Hans Urs von Balthasar

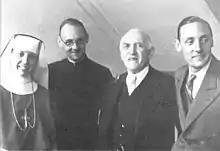
Balthasar (second from left) with his sister, father, and brother

After two years as a Jesuit novice, he studied philosophy at Pullach, near Munich, where he came into contact with Erich Przywara, who formed him in Scholasticism and whose work on the "analogia entis" impacted him, though he would later express some hesitation about certain aspects of his thought. In 1932, Balthasar moved to Fourvière, the Jesuit school in Lyon, France, for four years of theological study. Here he encountered fellow Jesuits Henri Bouillard, Jean Daniélou, Gaston Fessard, and Henri de Lubac, figures later associated with the "nouvelle théologie." De Lubac kindled the young student's interest in the Church Fathers, especially Origen, Gregory of Nyssa, and Maximus the Confessor. In Lyon, Balthasar also encountered the work of French writers Charles Péguy, Georges Bernanos, and Paul Claudel.